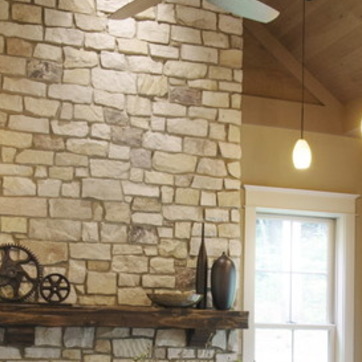
Material: stone